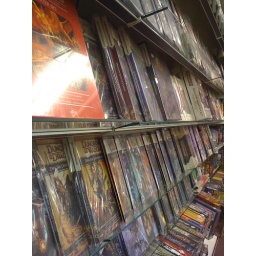
Shelf after shelf of comic books in Forbidden Planet, Manchester. Heavenly. Taken using camera phone: iPhone.